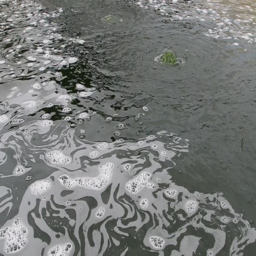
geographical feature category is a large natural water .